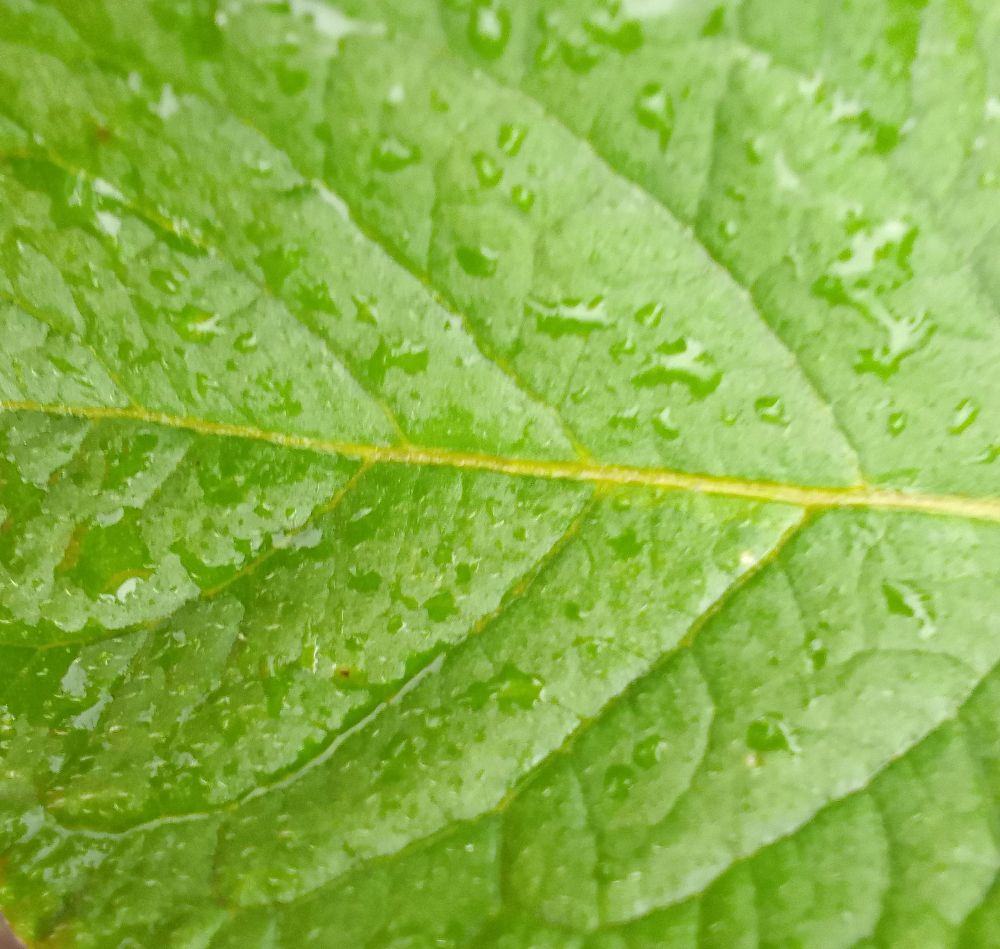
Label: Healthy